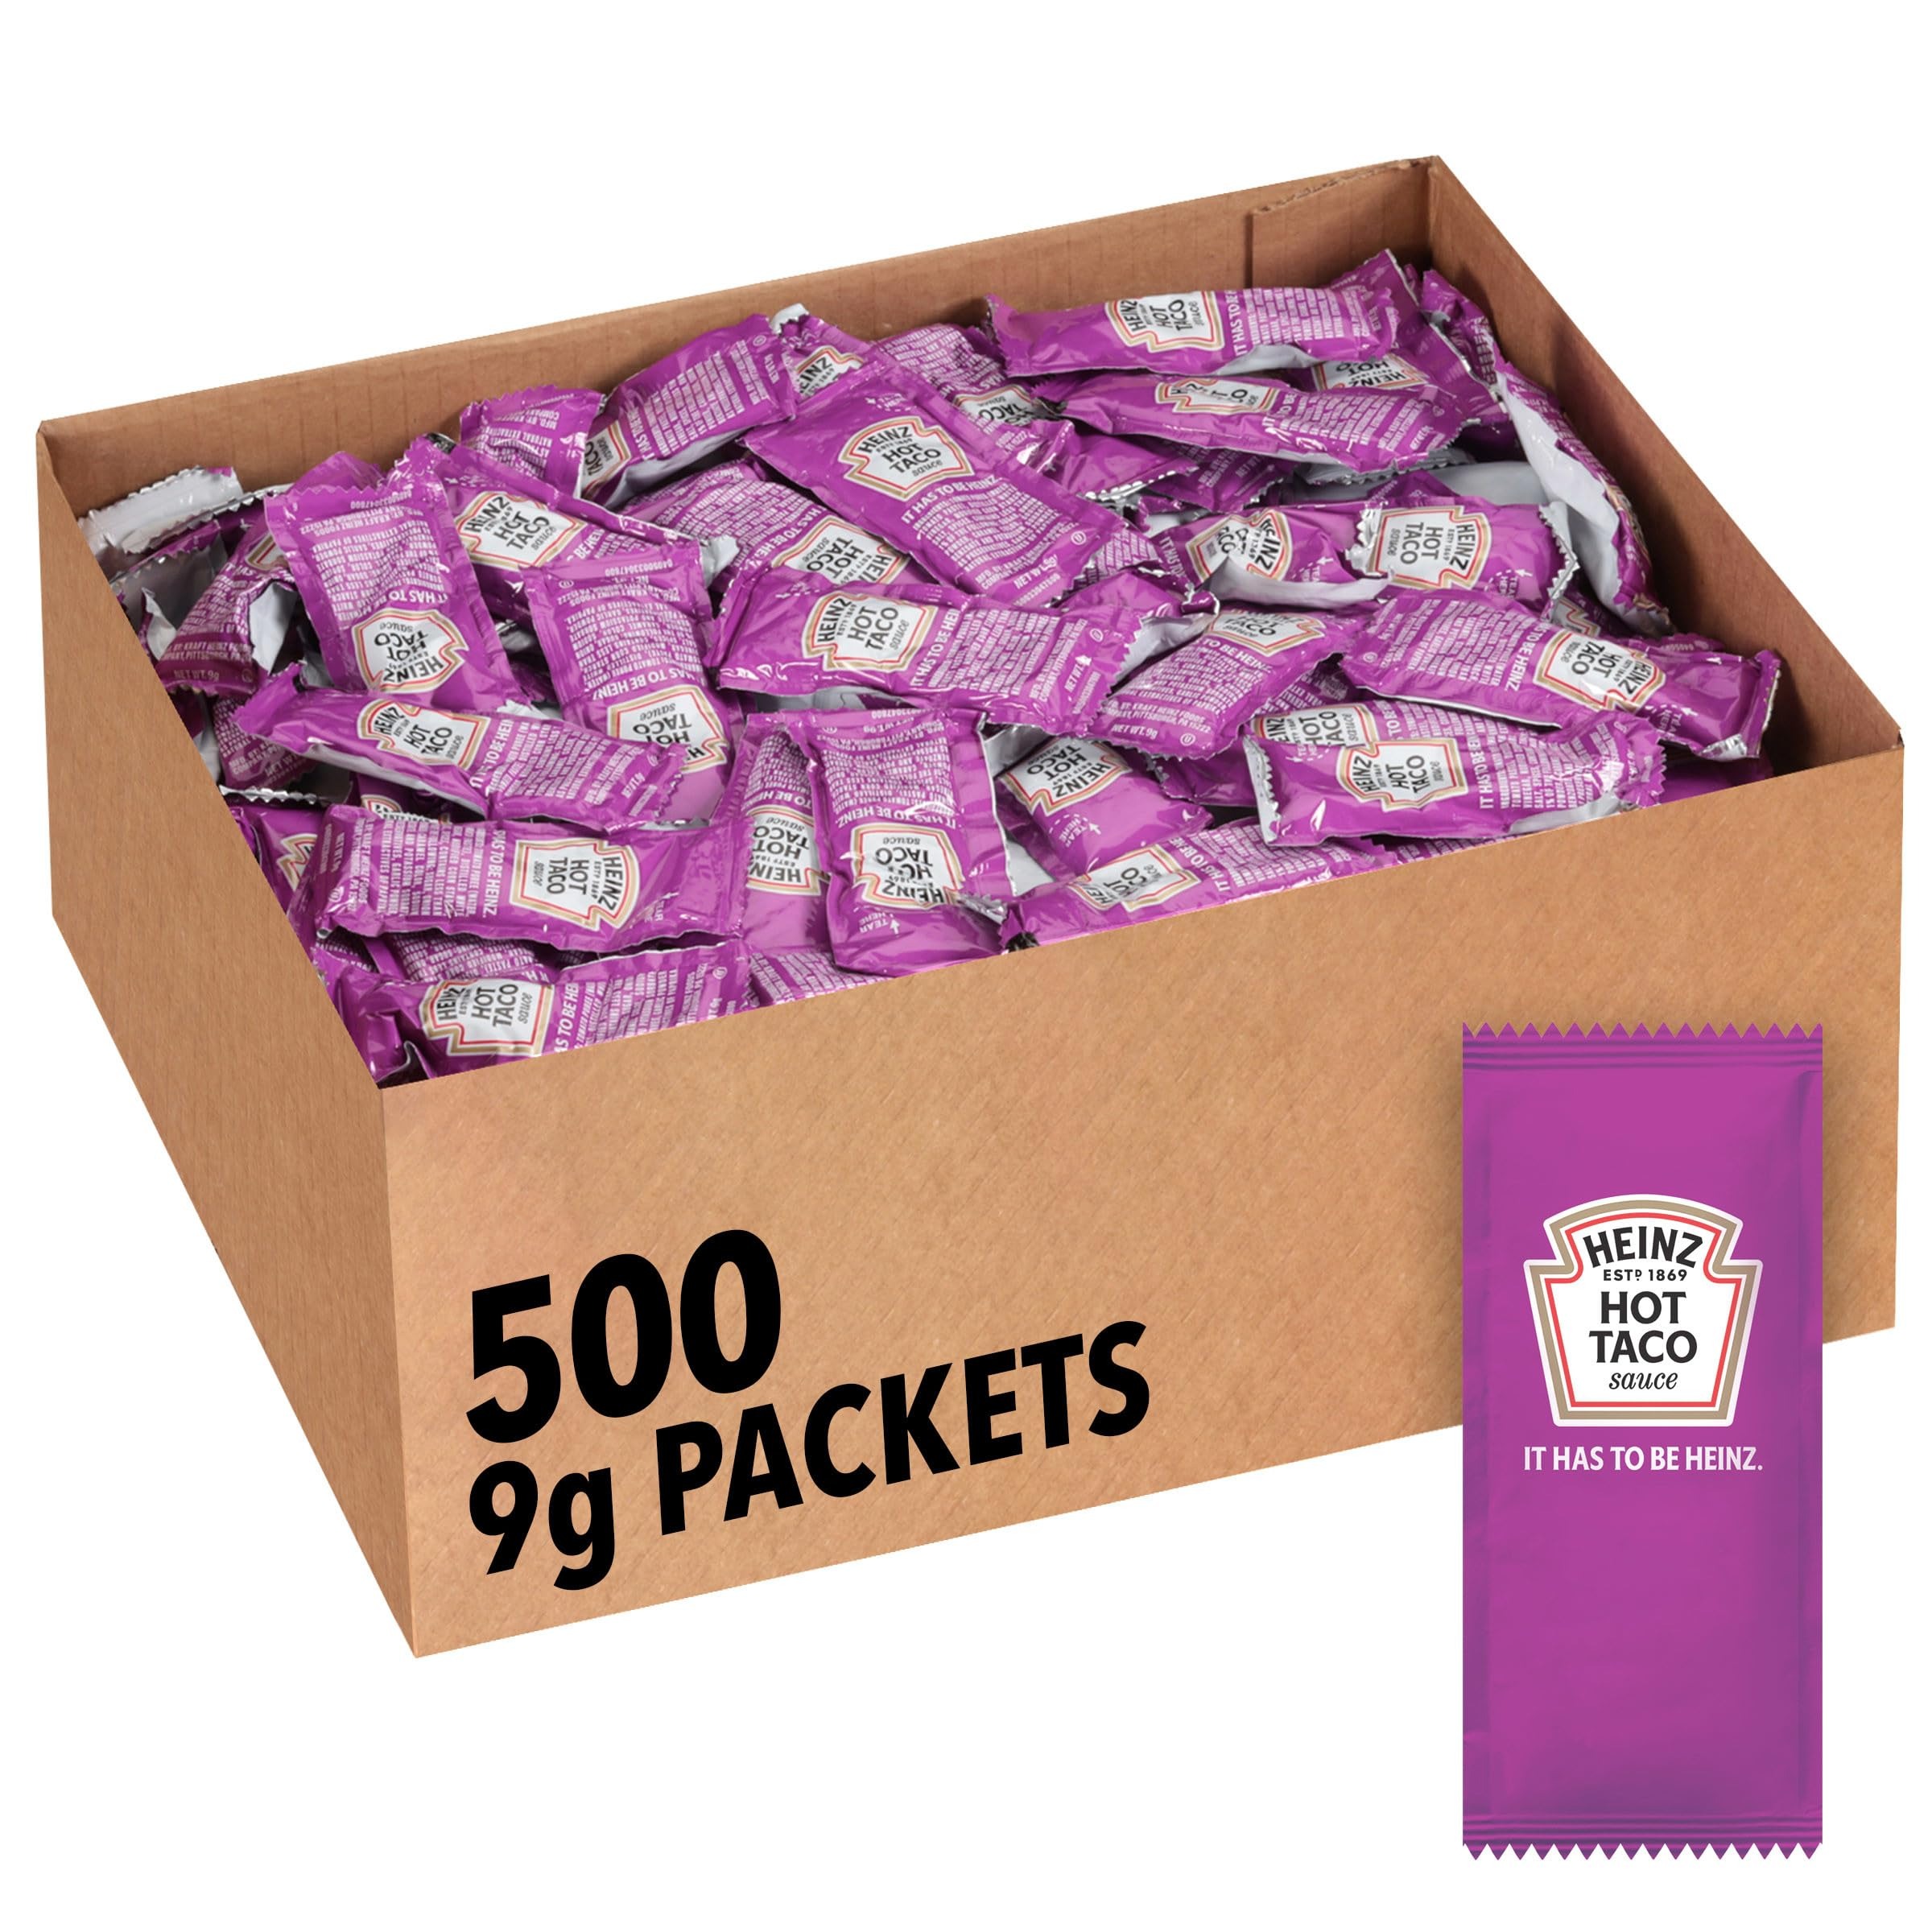
Item Name: Heinz Taco Sauce Single Serve Packet (0.3 oz Packets, Pack of 500)
Bullet Point 1: Five hundred packets of Heinz Single Serve Taco Sauce
Bullet Point 2: Great flavor to add on-the-go, take your condiments with you everywhere
Bullet Point 3: Easy & convenient portion control container
Bullet Point 4: The classic condiment packet isn't just made for take-out or restaurants - perfect for picnics, packed lunches, and other on-the-go situations
Bullet Point 5: Buy in bulk for a great value product in convenient packaging
Value: 150.0
Unit: Ounce

Price: 66.84